Mohamed Mrad

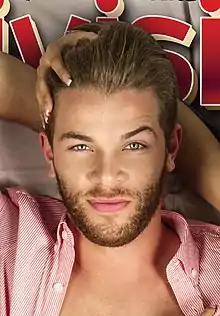
Mohamed Mrad December 2014

Mohamed Mrad (born on September 15, 1990, in Tunis) is a Tunisian actor and model, best known for his role of Mahdi Ben Salem in the Television series Naouret El Hawa.